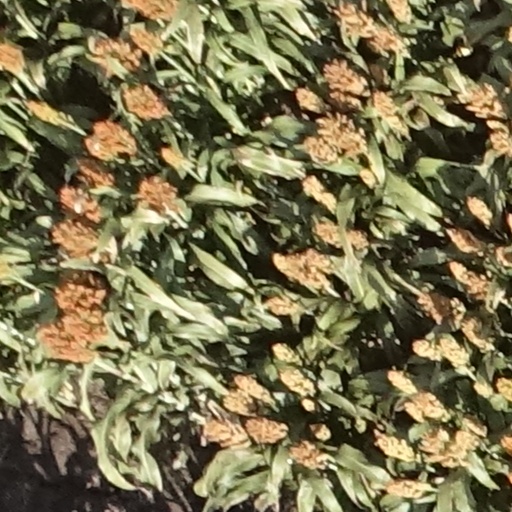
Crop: sorghum